Sword of Sodan

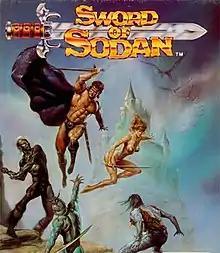
Amiga cover

Sword of Sodan is a hack and slash video game released for the Amiga in 1988 by Discovery Software, which also commissioned a port for the Apple IIGS (but not made public until 2018). A scaled-down version for the Sega Genesis was released in 1990 by Electronic Arts, and in 1993 it was released for the Apple Macintosh System 7 by Bethesda Softworks.